Swimming at the 2008 Summer Olympics – Men's 200 metre backstroke

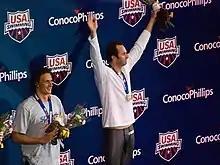
Gold medalist Ryan Lochte and silver medalist Aaron Peirsol (2009)

The men's 200 metre backstroke event at the 2008 Olympic Games took place on 13–15 August at the Beijing National Aquatics Center in Beijing, China. There were 40 competitors from 31 nations.